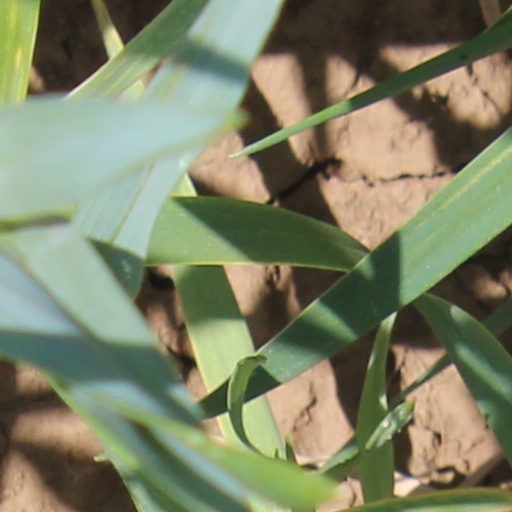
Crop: wheat